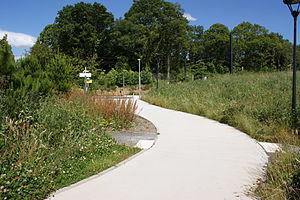
Gare de Babinière, le chemin d'accès à la halte.
La gare de Babinière est un pôle d'échanges situé à l'extrême sud de la commune de La Chapelle-sur-Erdre, en limite de celle de Nantes, et située sur la Ligne de tram-train de Nantes à Châteaubriant. Il s'agit de l'une des quatre gares de cette ligne sur le territoire de La Chapelle-sur-Erdre. Avec les terminus, il est d'ailleurs l'un des deux pôles d'échange sur cet axe, l'autre étant la gare de Haluchère-Batignolles.